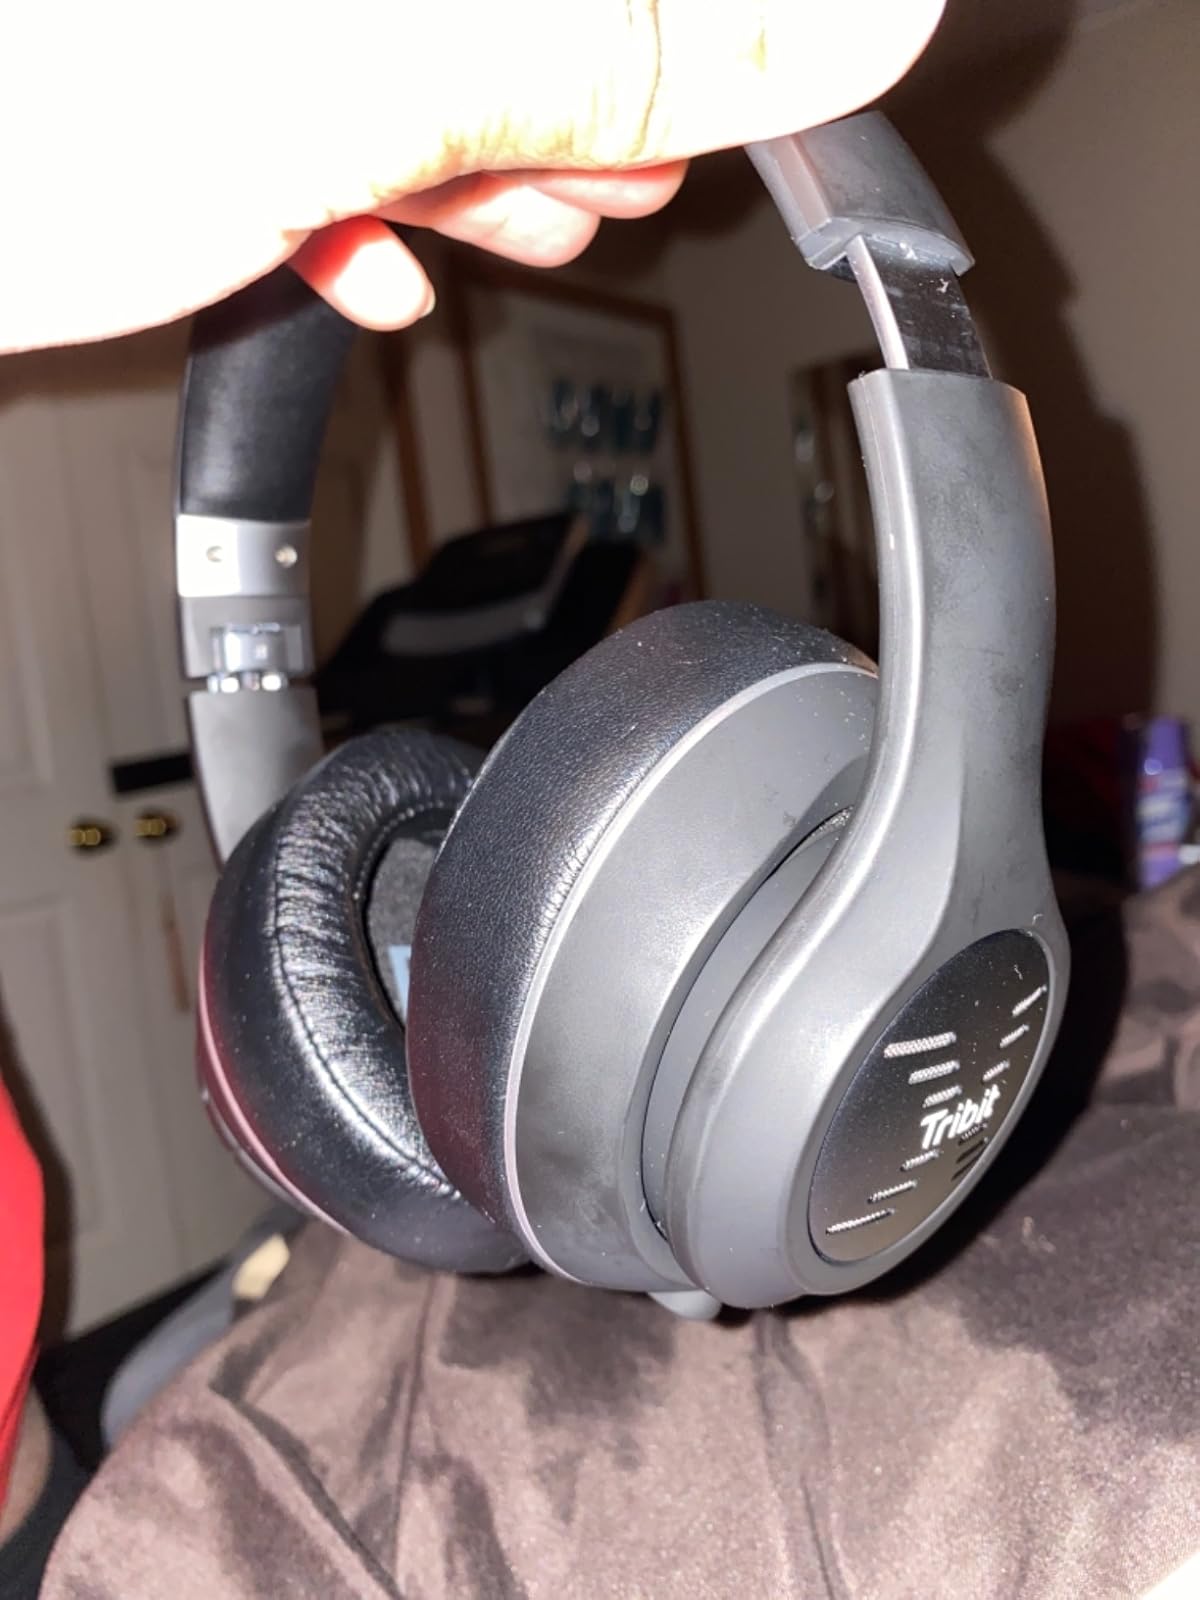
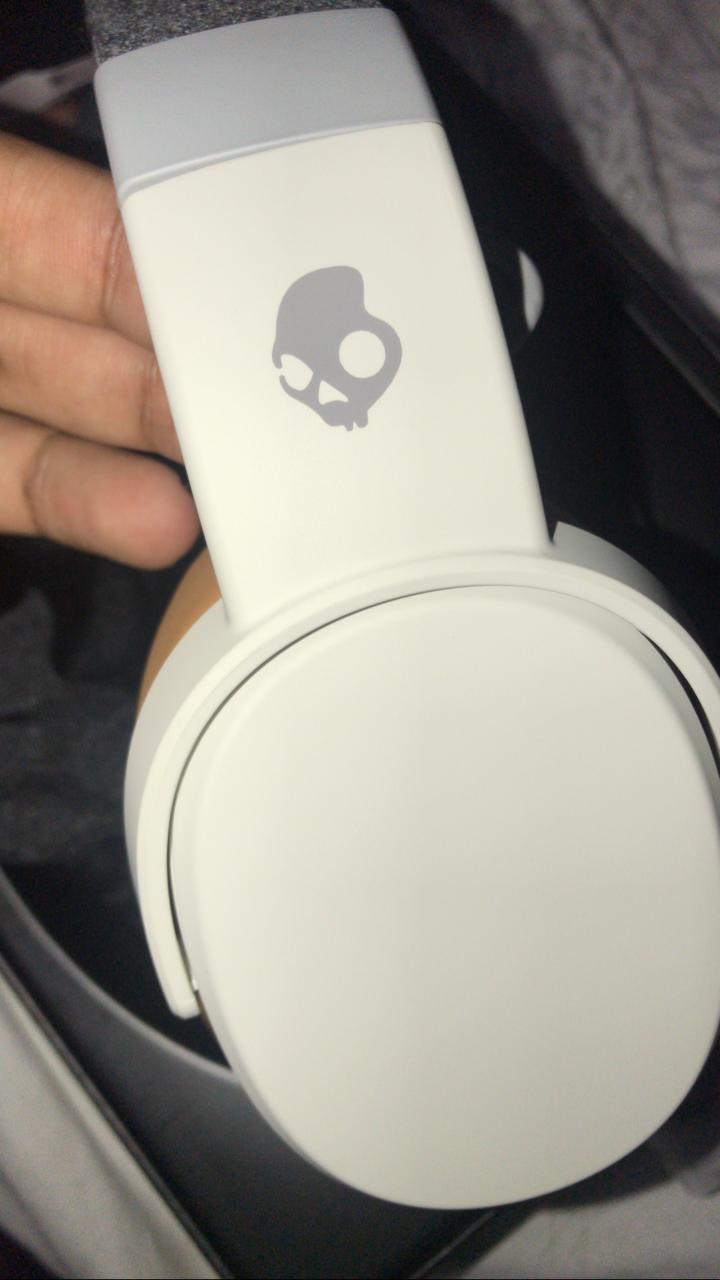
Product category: headphones
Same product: no